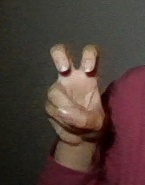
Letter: toot